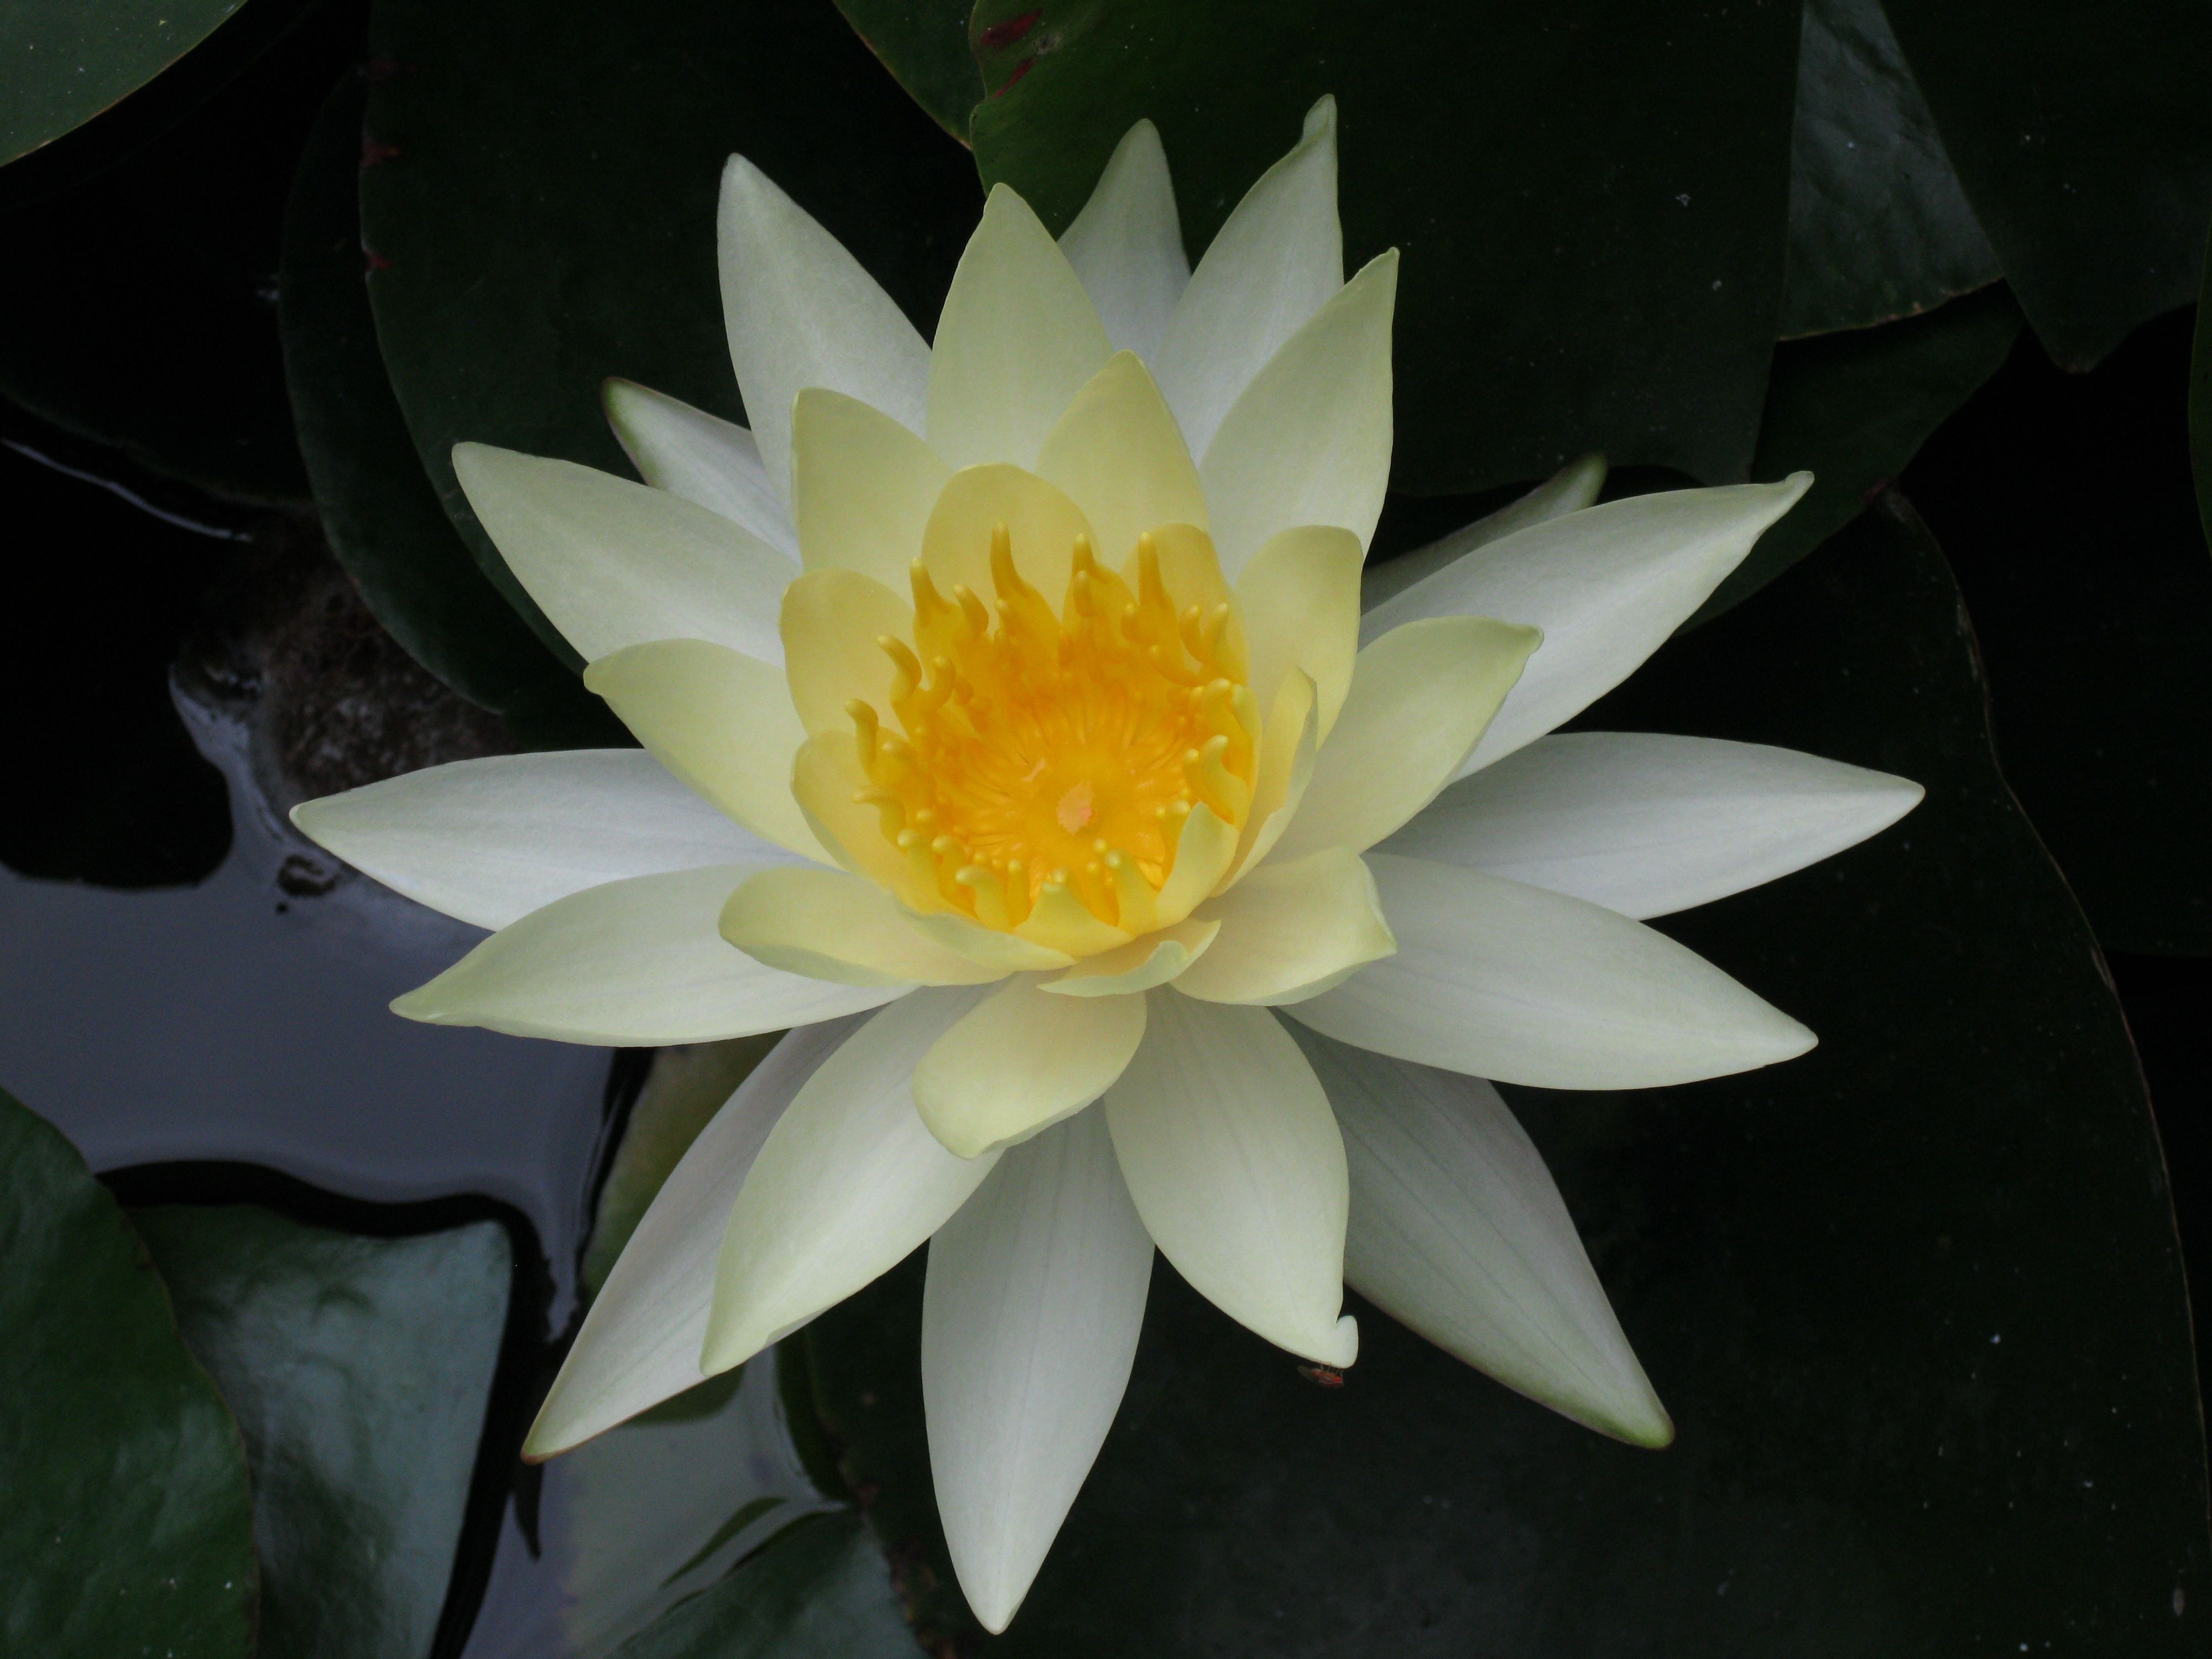
blossom, plant, white, flower, petal, bloom, macro, botany, yellow, sacred lotus, aquatic plant, flora, water lily, flowers, lotus, lily, macro photography, nuphar lutea, flowering plant, city car, land plant, lotus family, hedgehog cactus